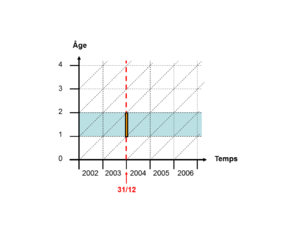
DL_Fig7
Le diagramme de Lexis est un outil, utilisé essentiellement en démographie et en actuariat, qui permet de localiser, sur une figure à deux axes, des événements et des effectifs de population en fonction du temps.